Seomoon Tak

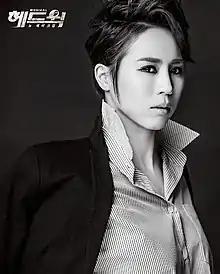
Seomoon Tak plays in Hedwig and the Angry Inch (musical) as Yitzhak

Besides her recordings, she was cast as Yitzhak, the musical Hedwig and the Angry Inch and Acid Queen, and the musical The Who's Tommy in both Korea and Japan for many years. She is the first and only Asian Berklee student who was selected to perform for both "Singer's Night" and "Singer's Showcase" in front of over a thousand audiences at Berklee Performance Center for multiple times.